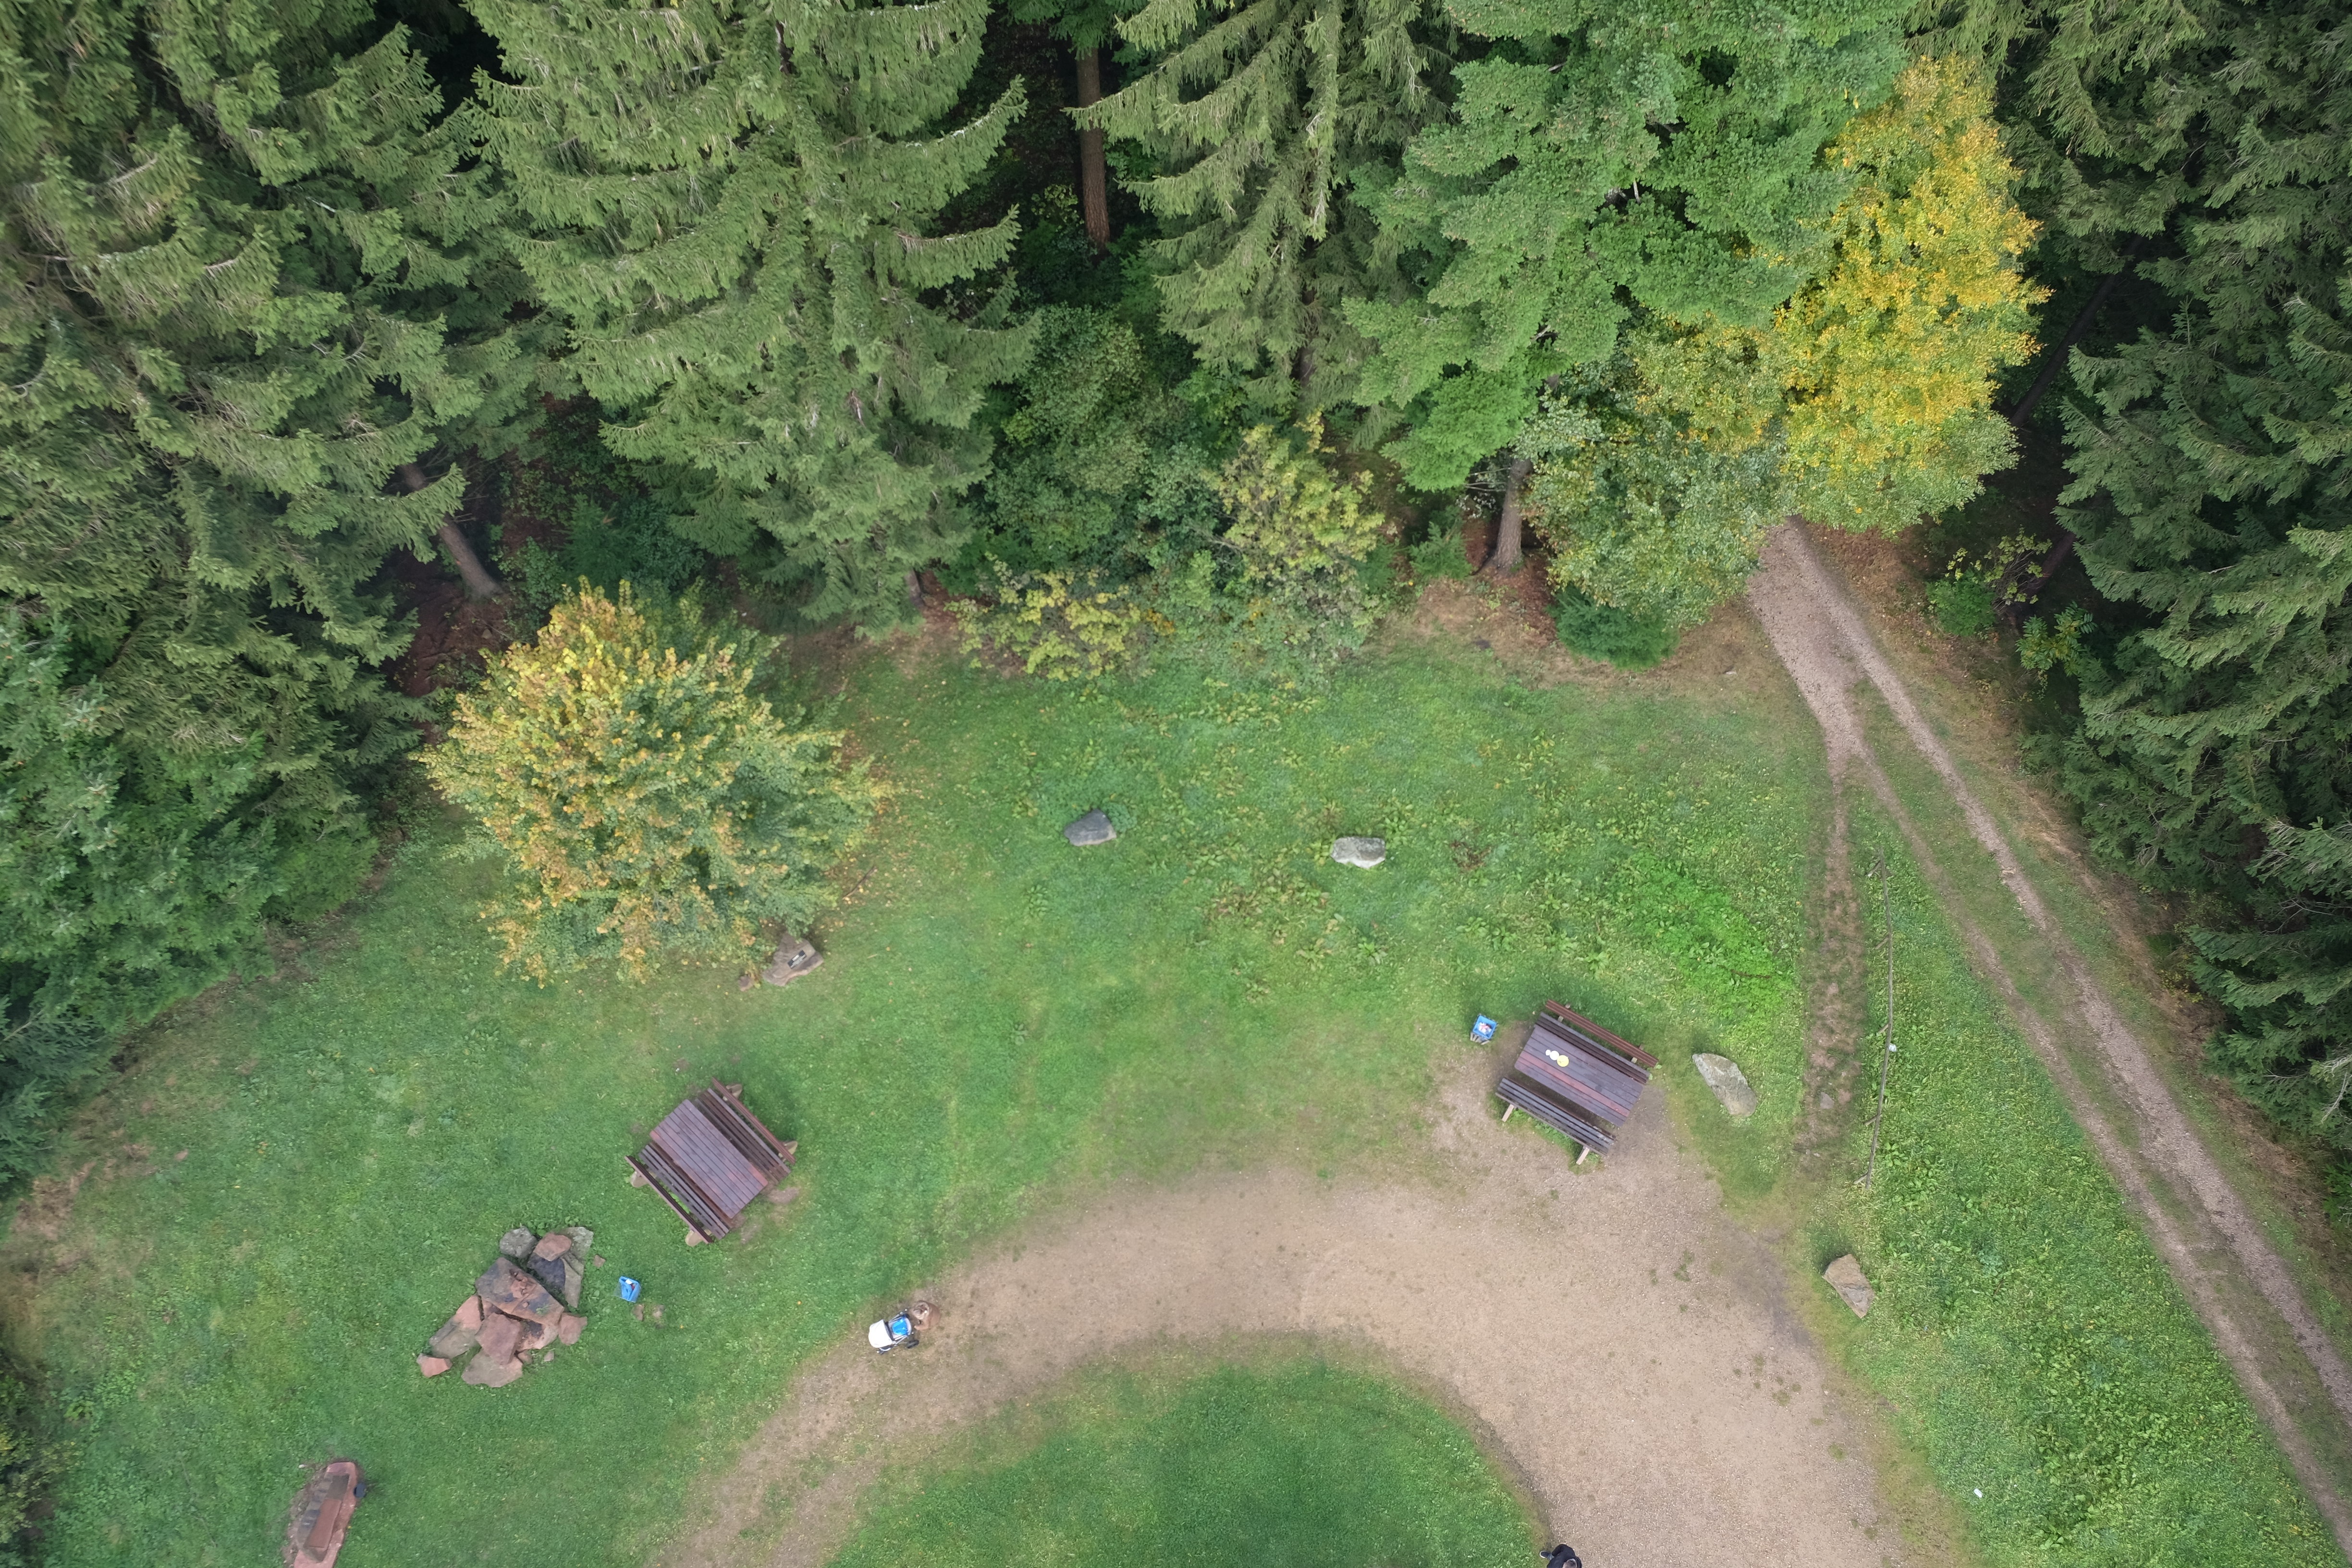
green, jungle, soil, terrain, ecosystem, aerial photography, geological phenomenon